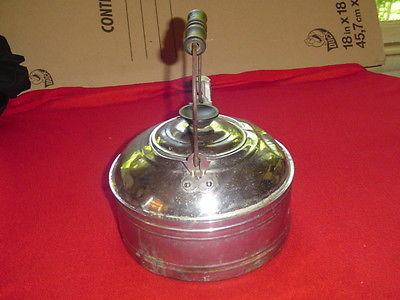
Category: kettle